Owen B. West

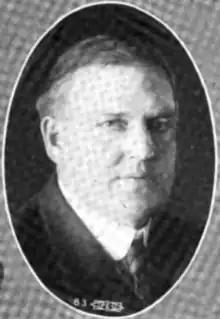

Owen Betterton West (August 1, 1869 – August 20, 1948) was an American farmer, businessman, and politician.